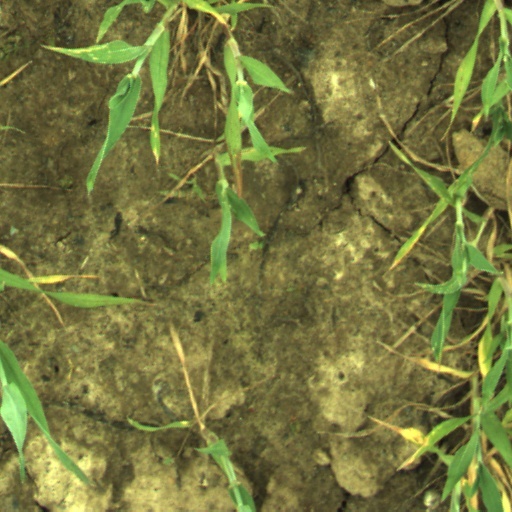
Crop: wheat